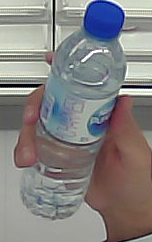
Product: nestle_water